Antanas Smetona

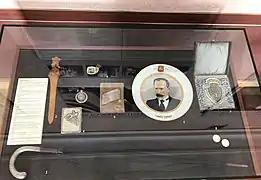
Presidential umbrella with monogram A. S., medallion with his wife Sofija Smetonienė, plate with Smetona's picture, Swiss watch

Smetona's government was cautious about industrialisation, as its support base lay in the dominant rural population. As dictator, Smetona did nothing to encourage direct foreign investment, which remained extremely limited throughout his time in office. Nonetheless, during Smetona's dictatorship, Lithuania advanced economically: industrial output, mainly directed to domestic demand, when he was overthrown by the Soviet invasion was twice what it had been before the coup that brought him to power, and the country's transport network had been greatly improved by the construction of railways from Šiauliai to Klaipėda and from Kaunas to the south and north-east. In contrast, Smetona was more generous in support for the agricultural sector, which then provided almost all of Lithuania's exports despite occasionally protests against the regime.